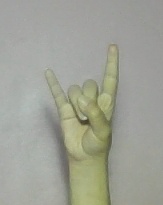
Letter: la